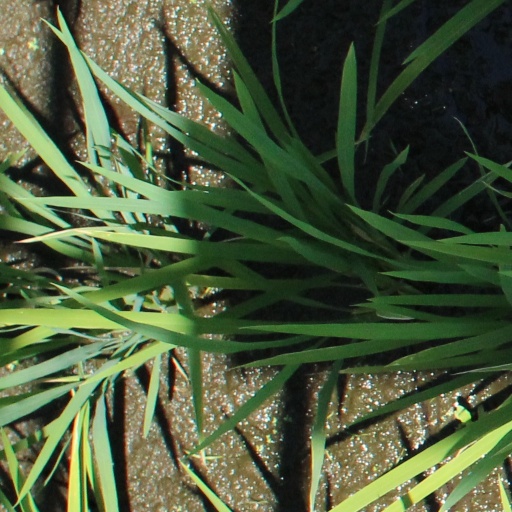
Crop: rice